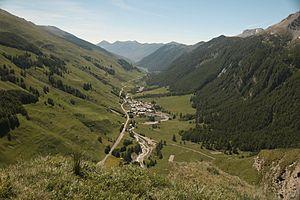
Le val Varaita, est une vallée du Piémont située dans la province de Coni. Il correspond à la haute vallée de la Varaita, en amont de Costigliole Saluzzo.